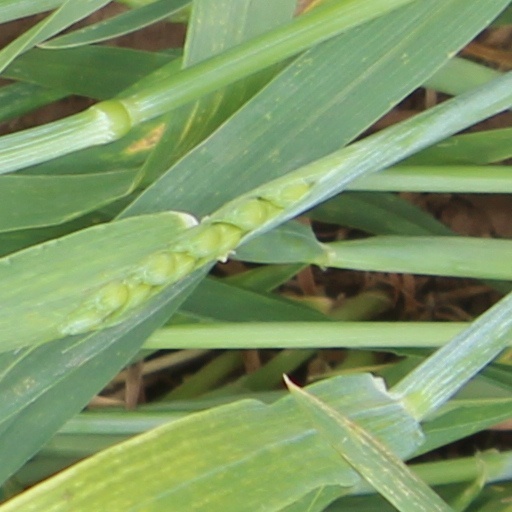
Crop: wheat